Soorya Manasam

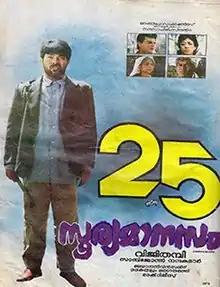
Promotional poster

Soorya Manasam is a 1992 Indian Malayalam-language drama film directed by Viji Thampi and written by Sab John. The film stars Mammootty, along with Raghuvaran, Vinodini, Sowcar Janaki, Vaishnavi, Riza Bava and Jagathy Sreekumar playing supporting roles. The film revolves around Putturumees, a mentally disabled man and his mother Mariya who face several social issues in their village.